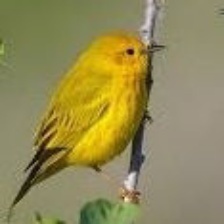
Species: ANIANIAU
Scientific name: MAGUMMA PARVA